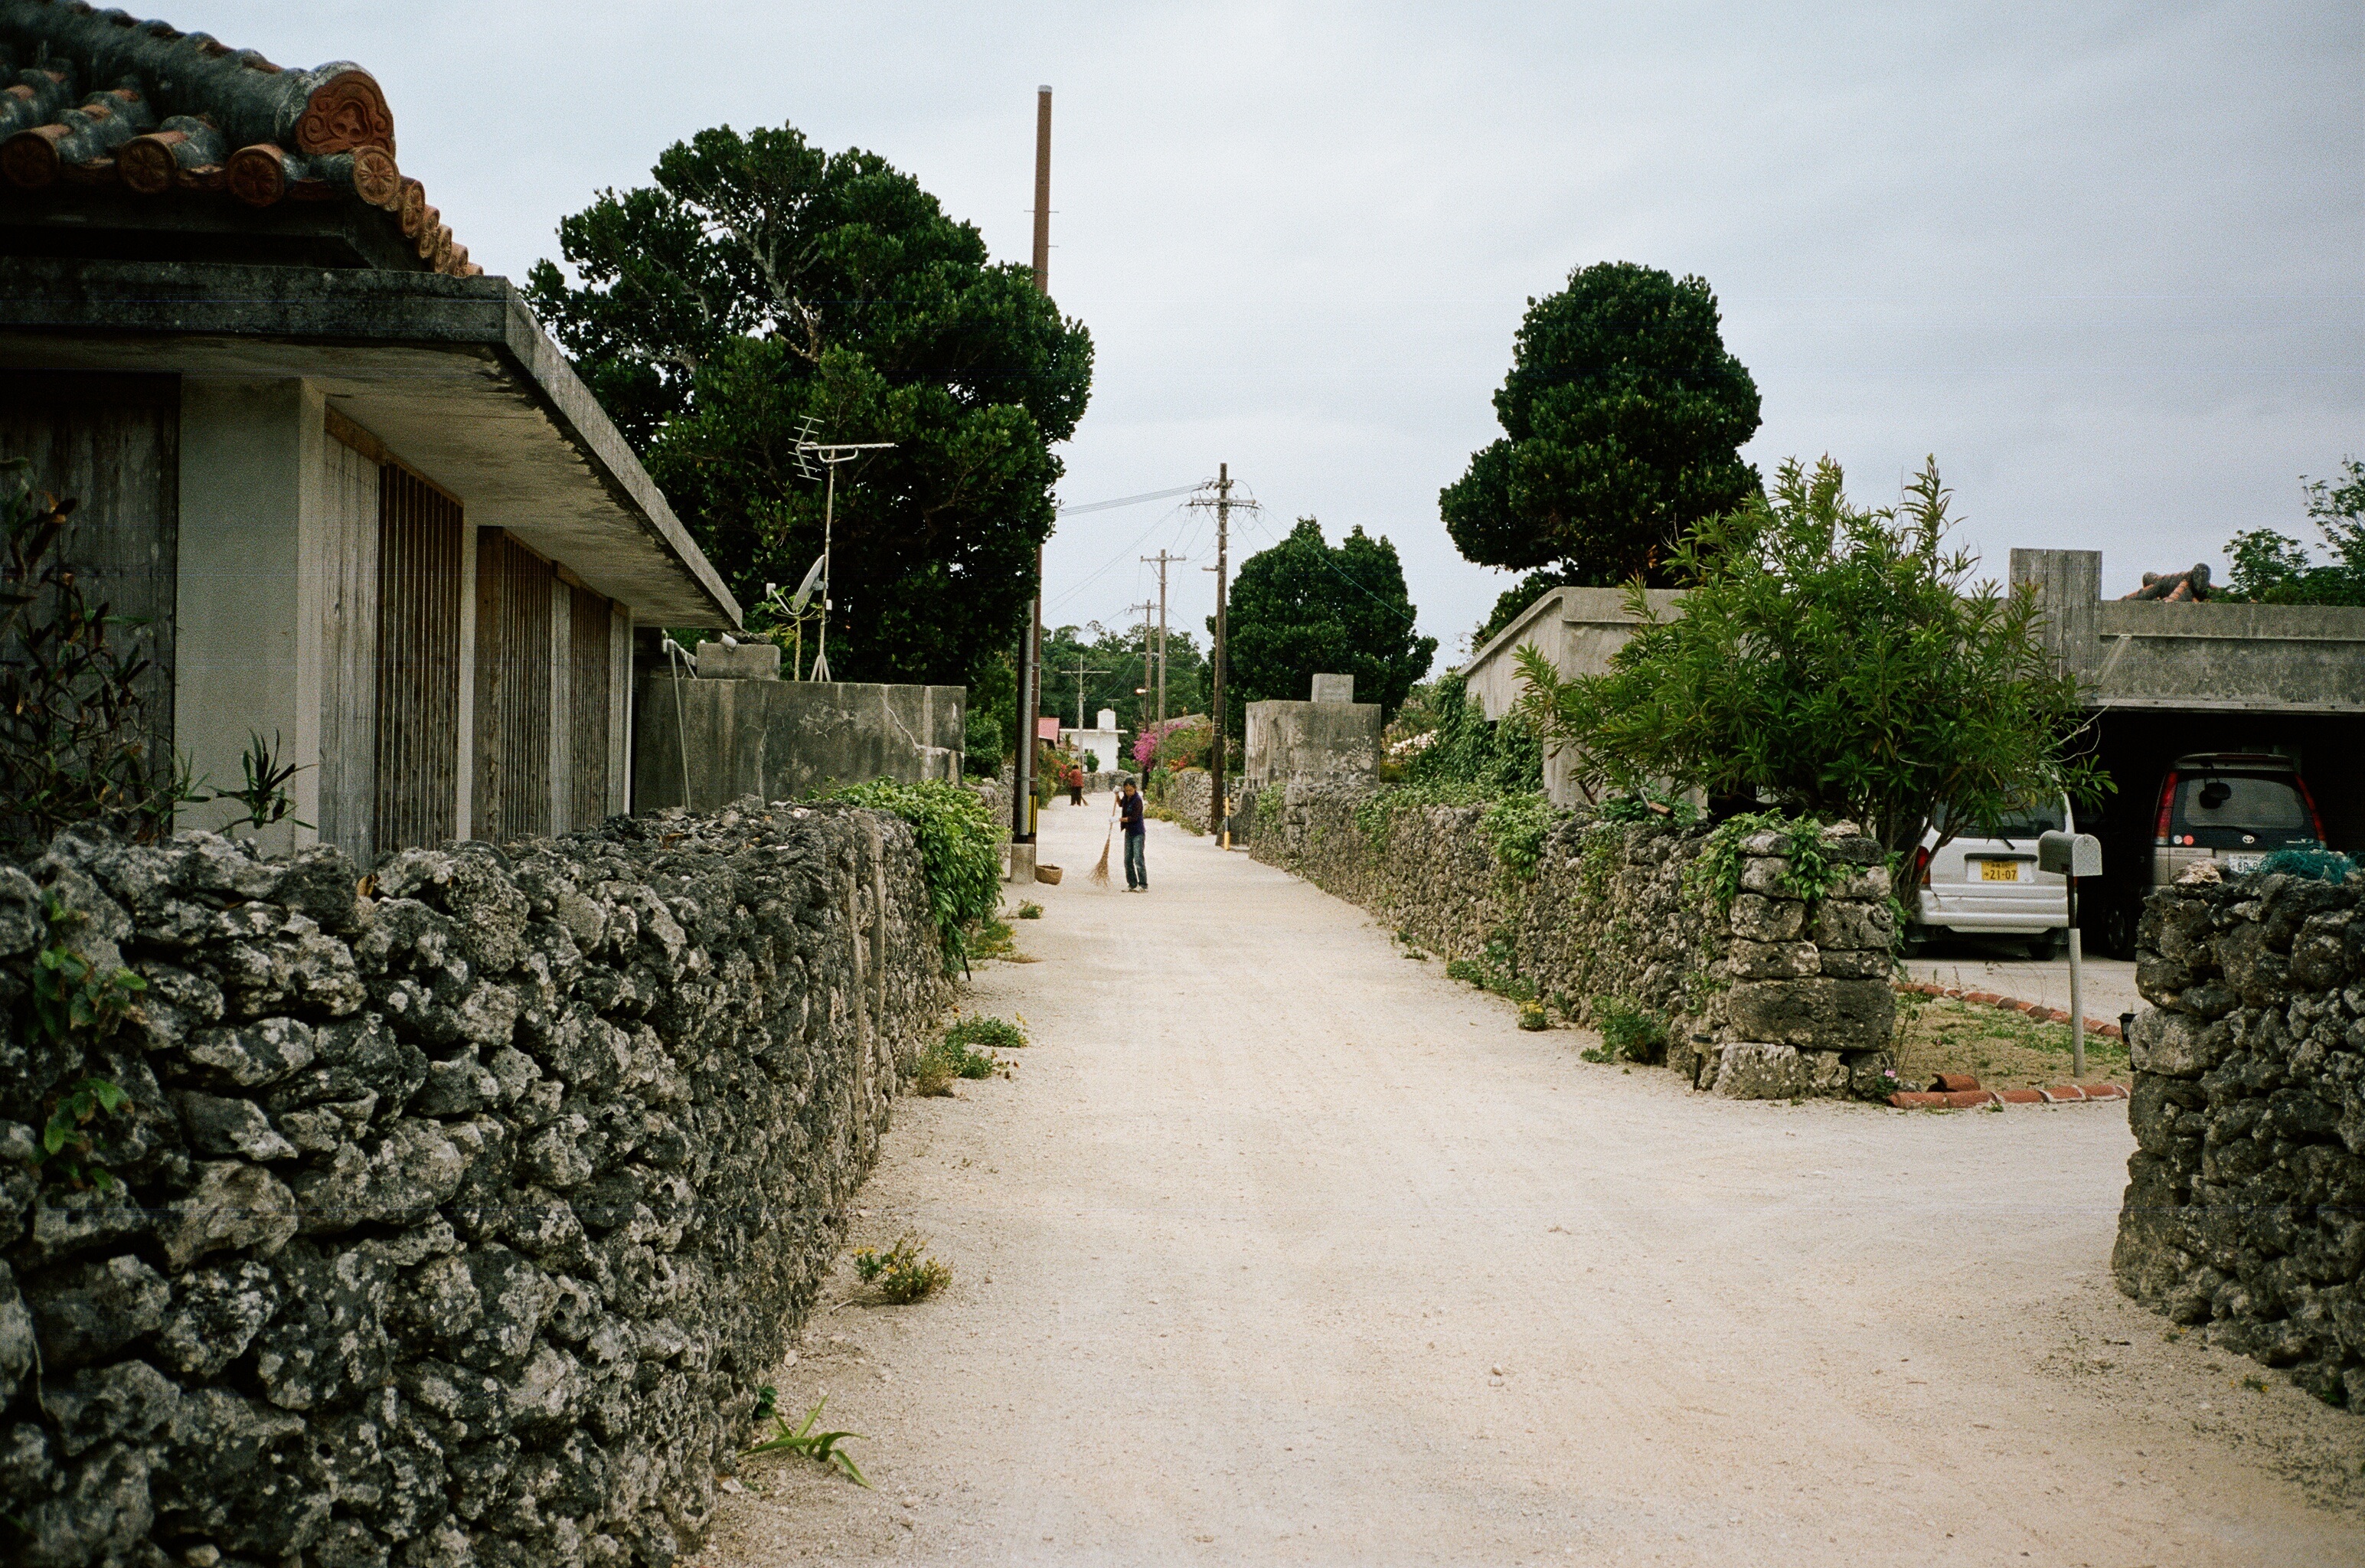
tree, road, street, house, town, vacation, travel, village, tourism, temple, neighbourhood, rural area, urban area, residential area, human settlement